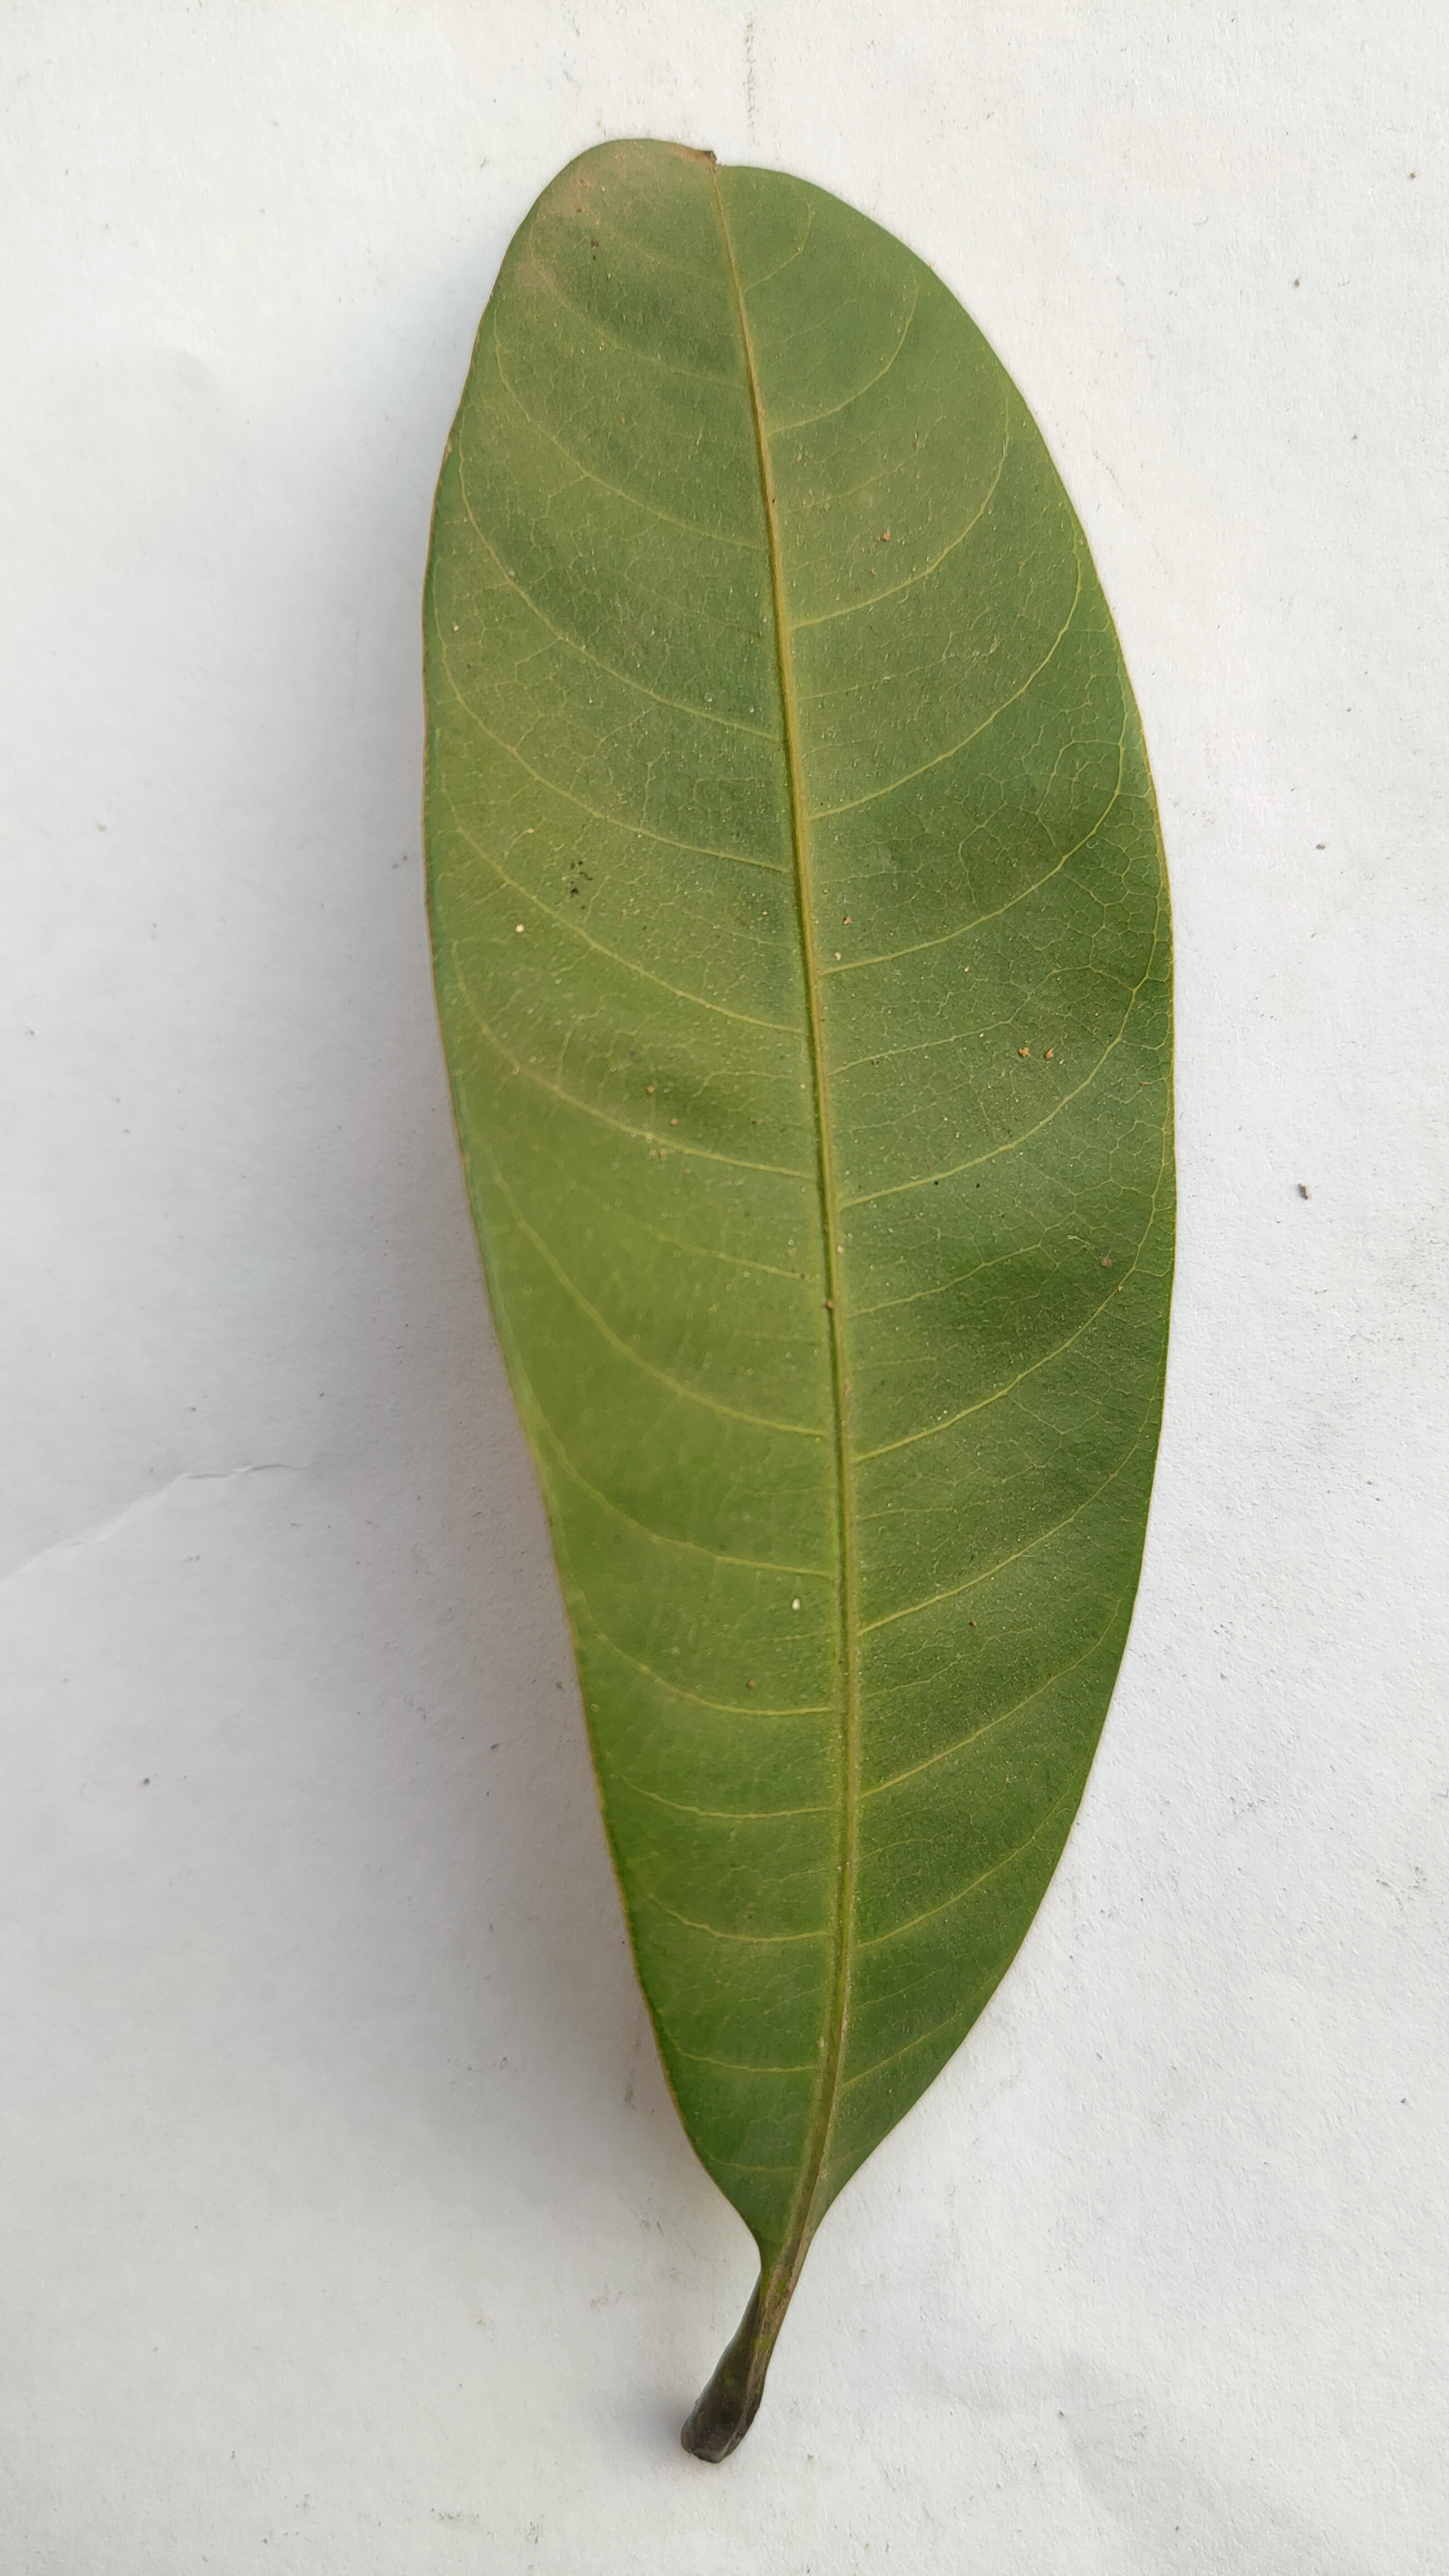
Leaf variety: Mango